Buried Treasure (1926 film)

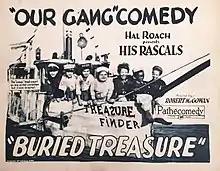
Lobby card

Buried Treasure is a 1926 American short silent comedy film directed by Robert F. McGowan. It was the 47th "Our Gang" short subject to be released.